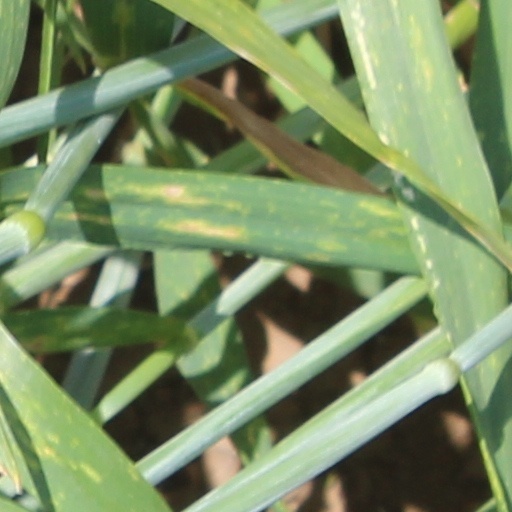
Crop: wheat